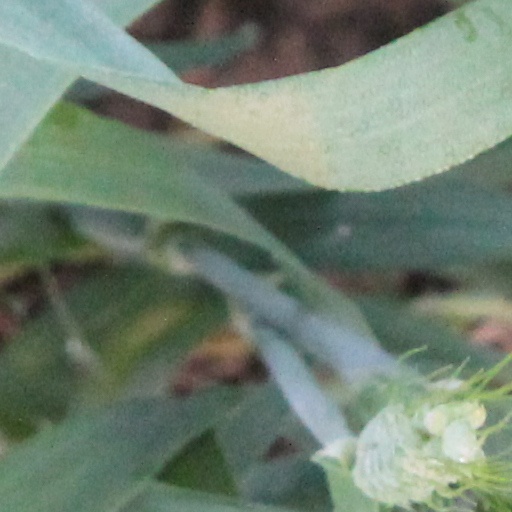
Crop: wheat